Origen

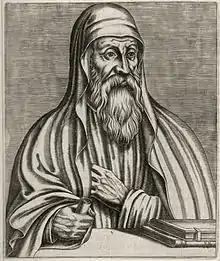
Imaginative portrayal of Origen from by André Thévet

Origen was an extremely prolific writer. According to Epiphanius, he wrote a grand total of roughly 6,000 works over the course of his lifetime. Most scholars agree that this estimate is probably somewhat exaggerated. According to Jerome, Eusebius listed the titles of just under 2,000 treatises written by Origen in his lost "Life of Pamphilus". Jerome compiled an abbreviated list of Origen's major treatises, itemizing 800 different titles.